Ying Miao

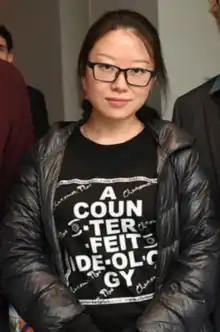
Miao Ying in 2017

Miao Ying (born 1985) is a contemporary artist and writer who is based in New York City and Shanghai, best known for her research based projects addressing her Stockholm Syndrome relationship with the Chinese internet such as The Blind Spot (2007), Chinternet Plus (2016), and online culture inside the Great Firewall. Her works inhabit multiple forms including paintings, websites, installations, machine learning software, VR and videos; highlight the attempts to discuss mainstream technology and contemporary consciousness and its impact on our daily lives, along with the new modes of politics, aesthetics and consciousness created during the representation of reality through technology.